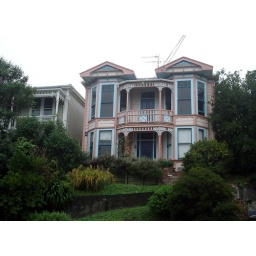
Neighbourhood ambience - a house in the street